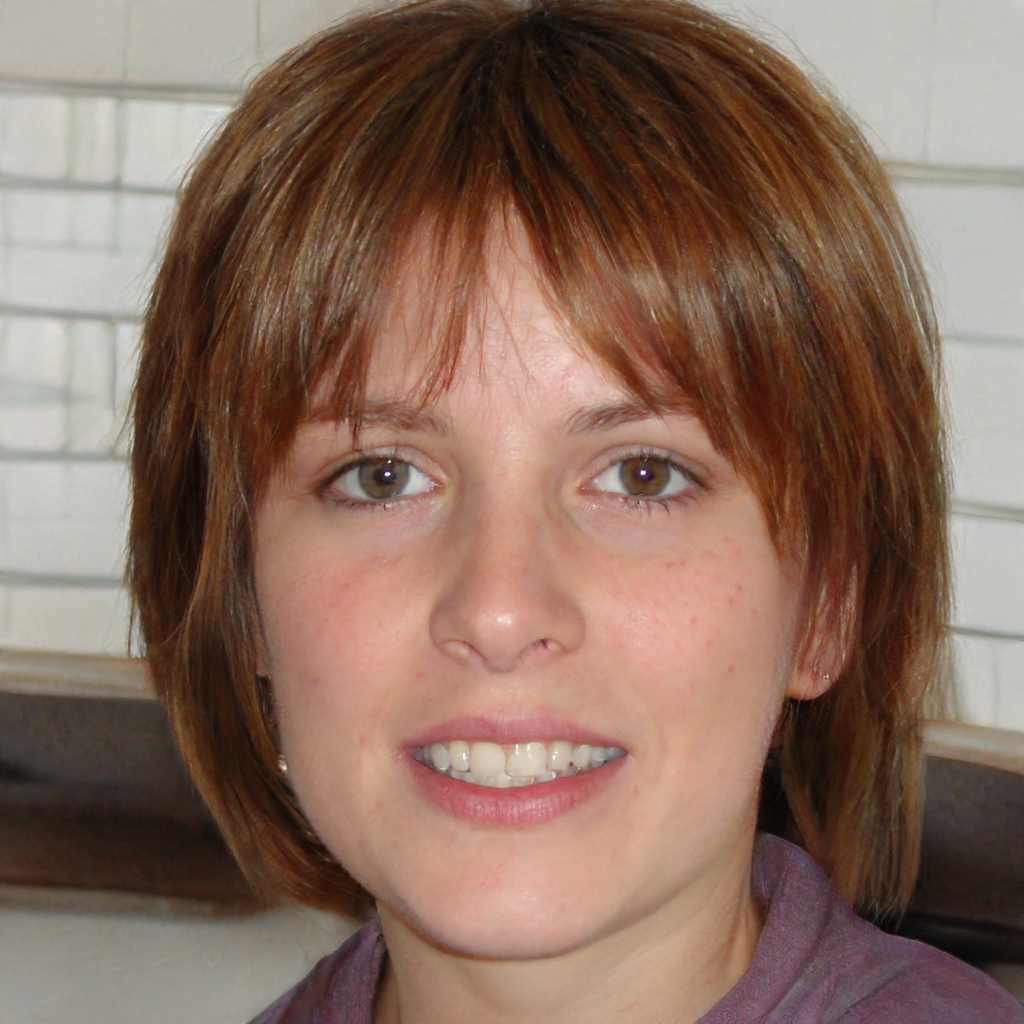
Gender: Female